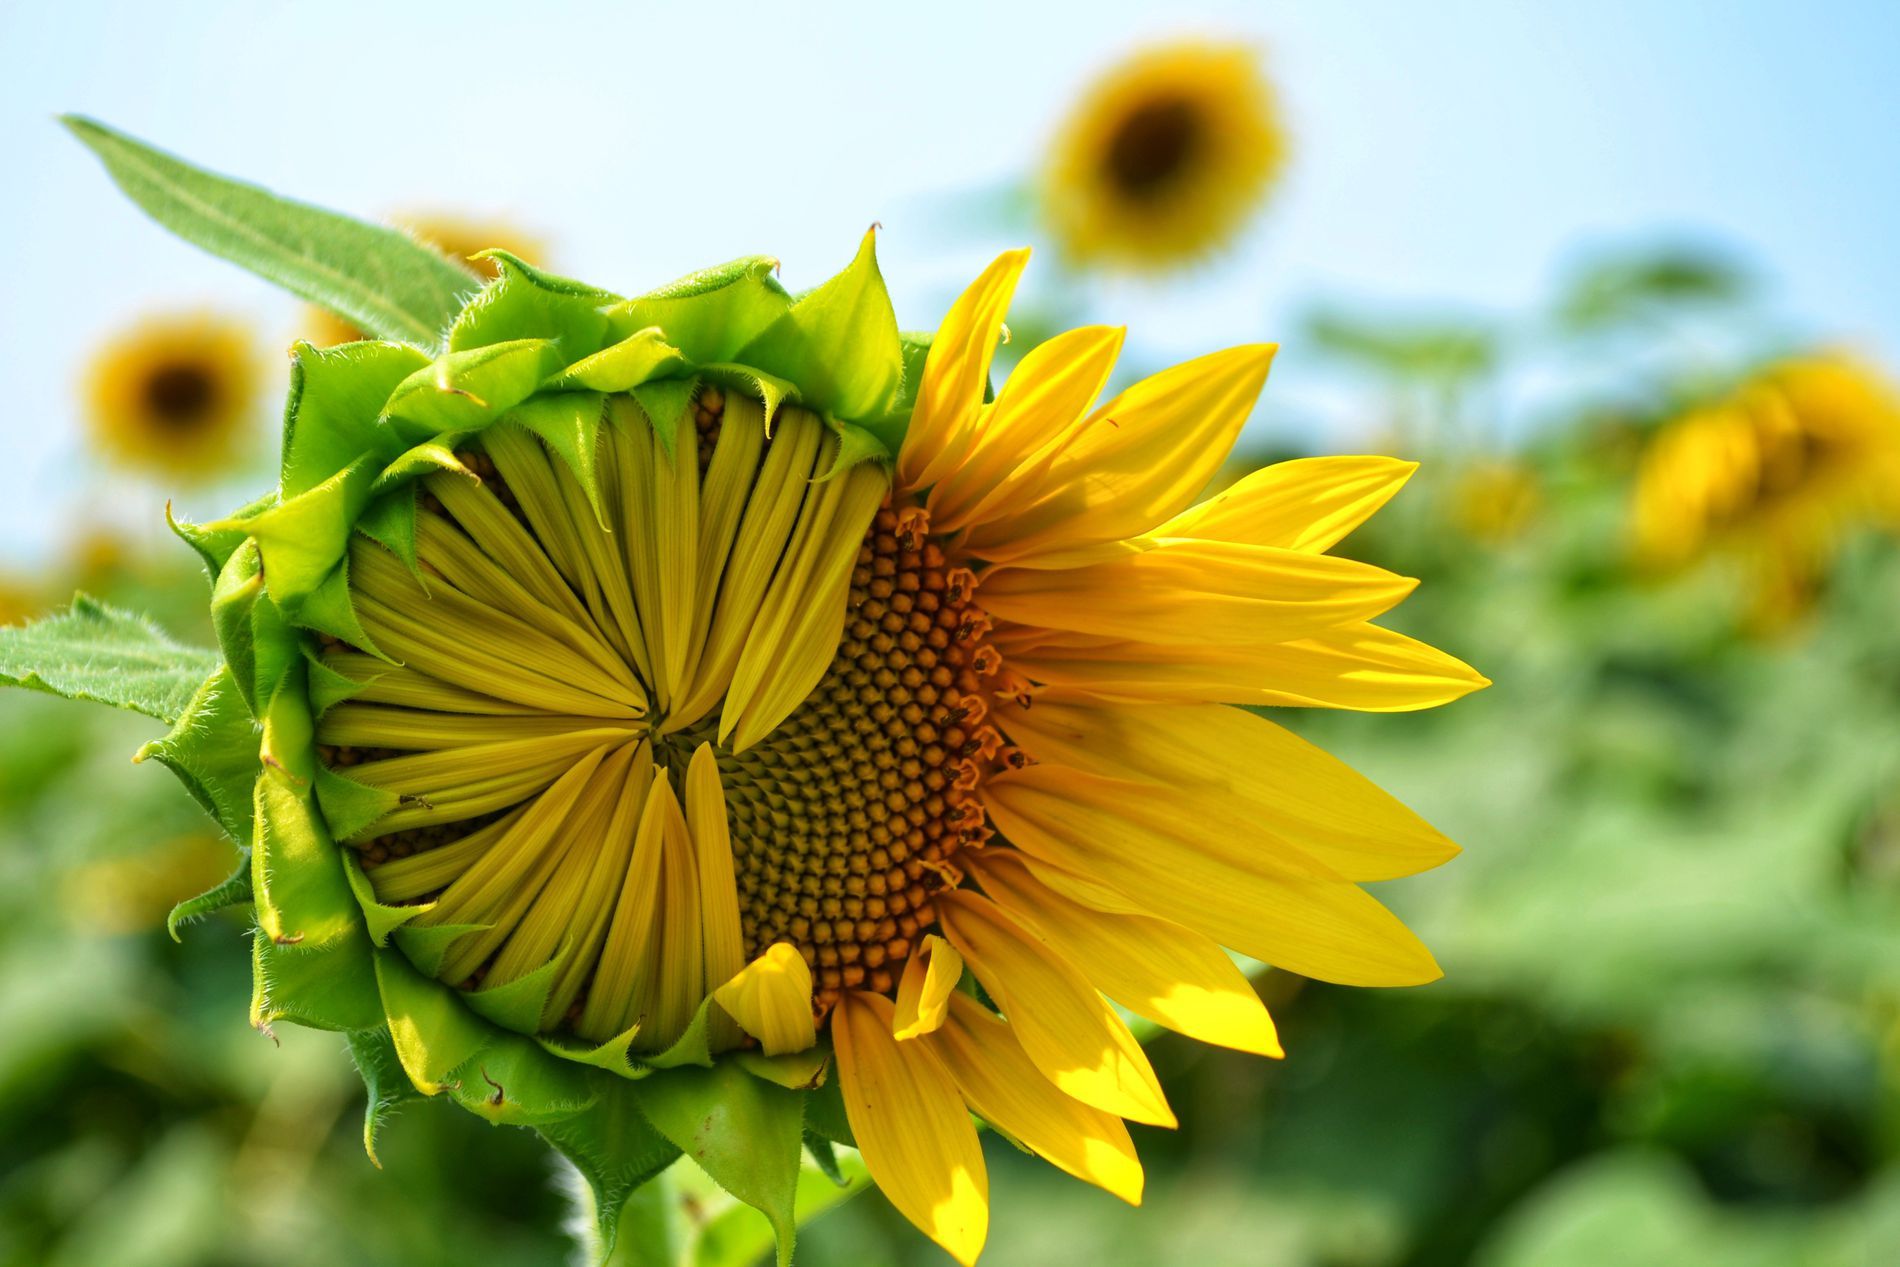
A sunflower Filed
This image captures a sunflower in the process of blooming. It shows the flower halfway open, with its Fresh yellow petals . The background shows a soft, blurry view of a sunflower field. There are more sunflowers behind the main one, but they are not in focus. The sky is light blue, and everything looks bright and sunny. The green leaves and yellow flowers create a warm, happy feeling .
The image shows a close-up of a sunflower that's just starting to bloom . The Lighting is
Natural sunlight is used, giving the flower a glowing look with gentle shadows. The lighting is soft and warm.The colors are fresh bright yellow petals, green leaves and buds, with a soft blue sky in the back. The photo is Taken at a close-up angle from the side . For Atmosphere and Mood is  Calm, fresh, and happy. The blooming sunflower brings a hopeful and cheerful mood.
Labels: Flower, Plant, Sunflower, Daisy, Petal, Blury Background, Blury Field
Camera: NIKON CORPORATION NIKON D3100
Aperture: F6.3
Exposure: 1/250 sec
ISO: 100
Focal length: 44